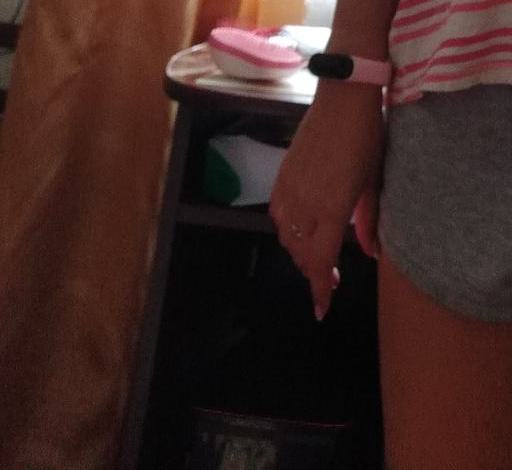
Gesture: no_gesture